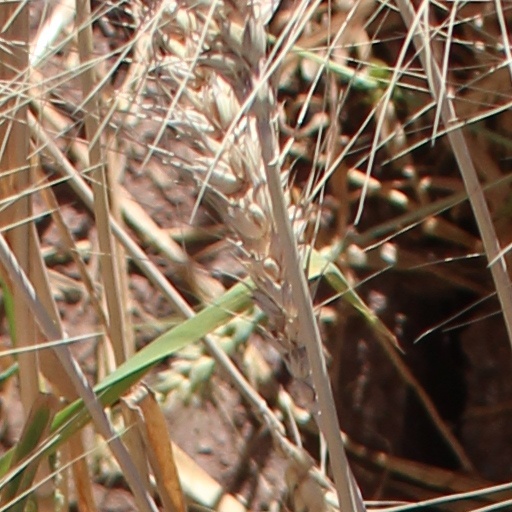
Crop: wheat